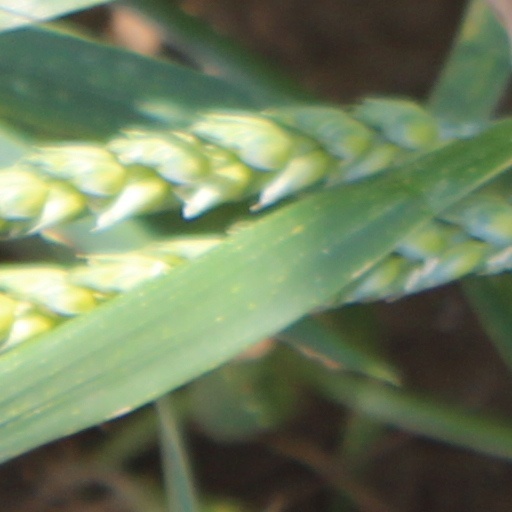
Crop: wheat